Strathpeffer

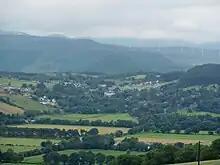
Strathpeffer from the north east

In the Victorian era Strathpeffer was popular as a spa resort, owing to the discovery of sulphurous springs in the 18th century. The pump-room in the middle of the village dates from 1819. Soon after that, a hospital and a hotel were also built. During World War 1, the hospital was a convalescent US Naval Hospital. In 1942 the Spa hospital was destroyed by fire. The Strathpeffer Pavilion dates from 1880, and was built to provide a venue for entertainment of the visitors. It fell into disuse and disrepair towards the end of last century, but has now been restored as a new venue for the arts, weddings, other functions, and events of all kinds.